Arcology

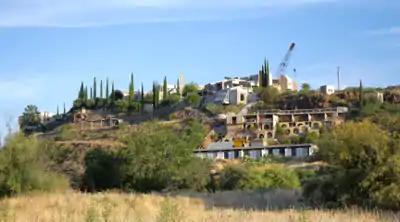
Arcosanti city

Arcosanti is an experimental "arcology prototype", a demonstration project under construction in central Arizona since 1970. Designed by Paolo Soleri, its primary purpose is to demonstrate Soleri's personal designs, his application of principles of arcology to create a pedestrian-friendly urban form.